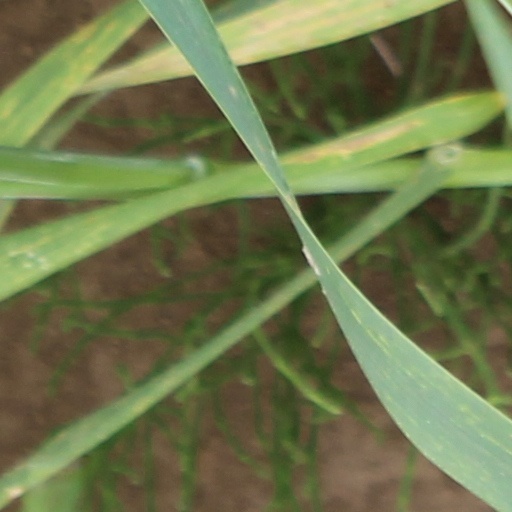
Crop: wheat